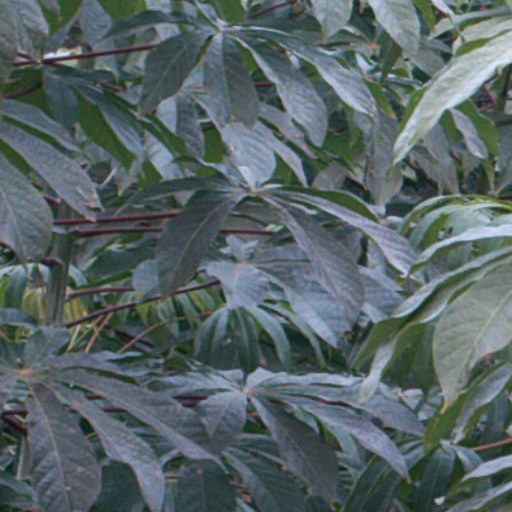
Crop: cassava